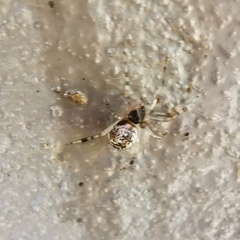
Species: Parasteatoda_tepidariorum